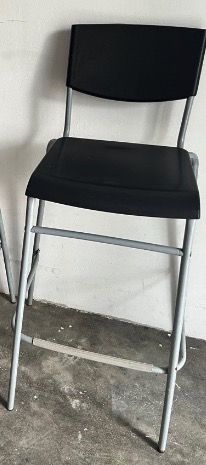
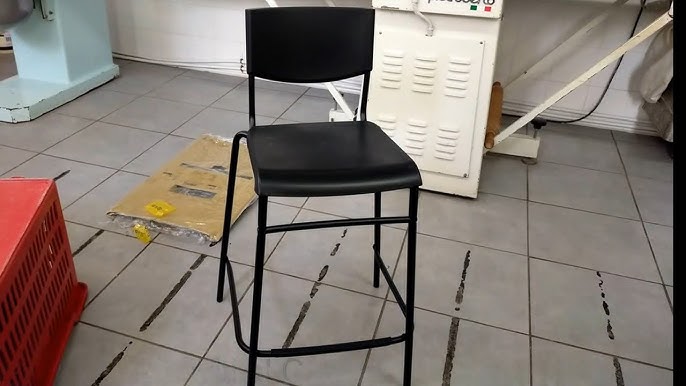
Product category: stool
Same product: no